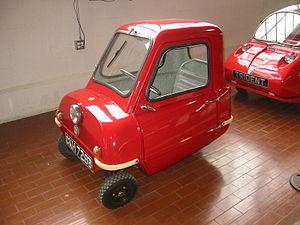
La Peel P50 est une mini voiture à trois roues fabriquée de 1962 à 1965 par la société Peel Engineering Company sur l'Île de Man. Elle était vendue pour 199 Livres sterling et détient le record de la plus petite voiture jamais produite.
Peel Engineering Company est un constructeur automobile aujourd'hui disparu. Il était basé sur l'île de Man.